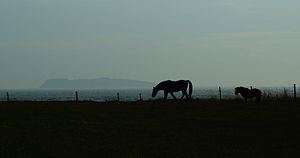
Hjelm (ø)
Hjelm, forår 2015, set fra Kristoffervejen, Gåsehage på Syddjursland, 6 km fra Hjelm.
Hjelm, forår 2015, set fra Kristoffervejen, Gåsehage på Syddjursland, 6 km fra Hjelm.
Hjelm er en lille ubeboet dansk ø i Kattegat på 0,62 km². Øen er privatejet i dag og ligger ca. 10 km sydøst for Ebeltoft, adskilt fra Djursland af Hjelm Dyb. Afstand fra Djursland er ca. 5 km. Det højeste punkt er Fyrbakken med sine 45 m over havets overflade og som navnet antyder ligger der et fyrtårn på bakken; kendt som Hjelm Fyr.